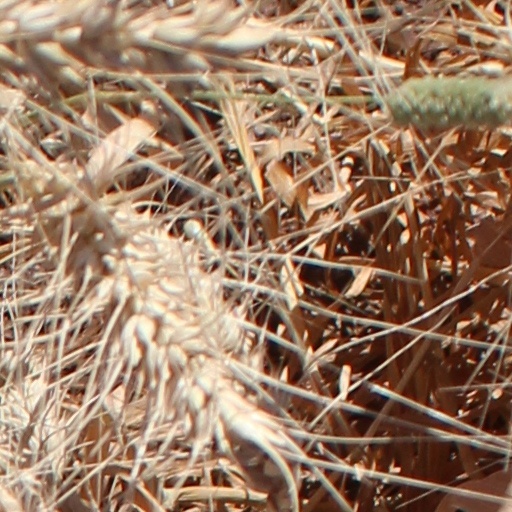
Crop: wheat